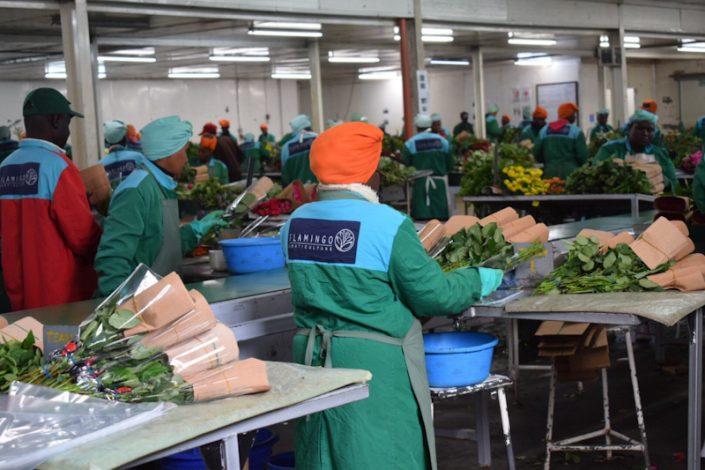
Wanawake kwa wanaume waliovalia magwanda ya kispesheli wanafanya kazi kwenye iwanda vya maua.Wakifunga kwa uangalifu na ustadi na kuyapakia maua haya kwa makundi.